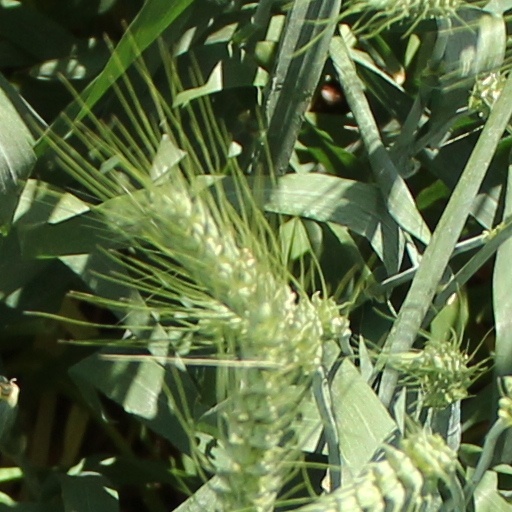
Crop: wheat